Master of the Sterbini Diptych

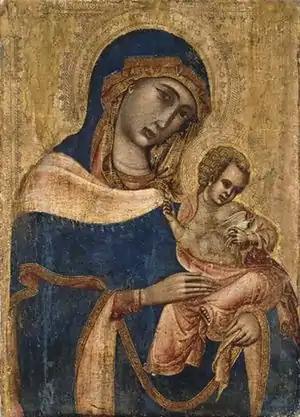
"Madonna and Child" (early 14th century), painting on gold ground panel, 47.3 x 34 cm

The Master of the Sterbini Diptych was an Italian painter active most likely in Venice during the early fourteenth century; other locations along the Adriatic coast have also been suggested. Several panels associated with this artist are believed to exist; his name is derived from a painting now in the Museo del Palazzo Venezia in Rome. Little is known about the artist, save that he works in the Italo-Byzantine style, influenced by the Cretan school or Greek traditions of icon-painting. Some historians believe that the artist may actually be a workshop group.